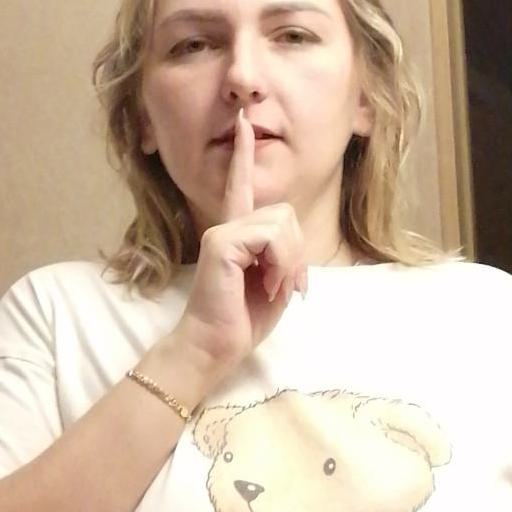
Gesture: mute